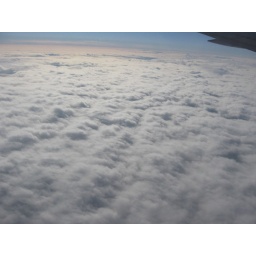
From the airplane window you can see the clouds beneath you!